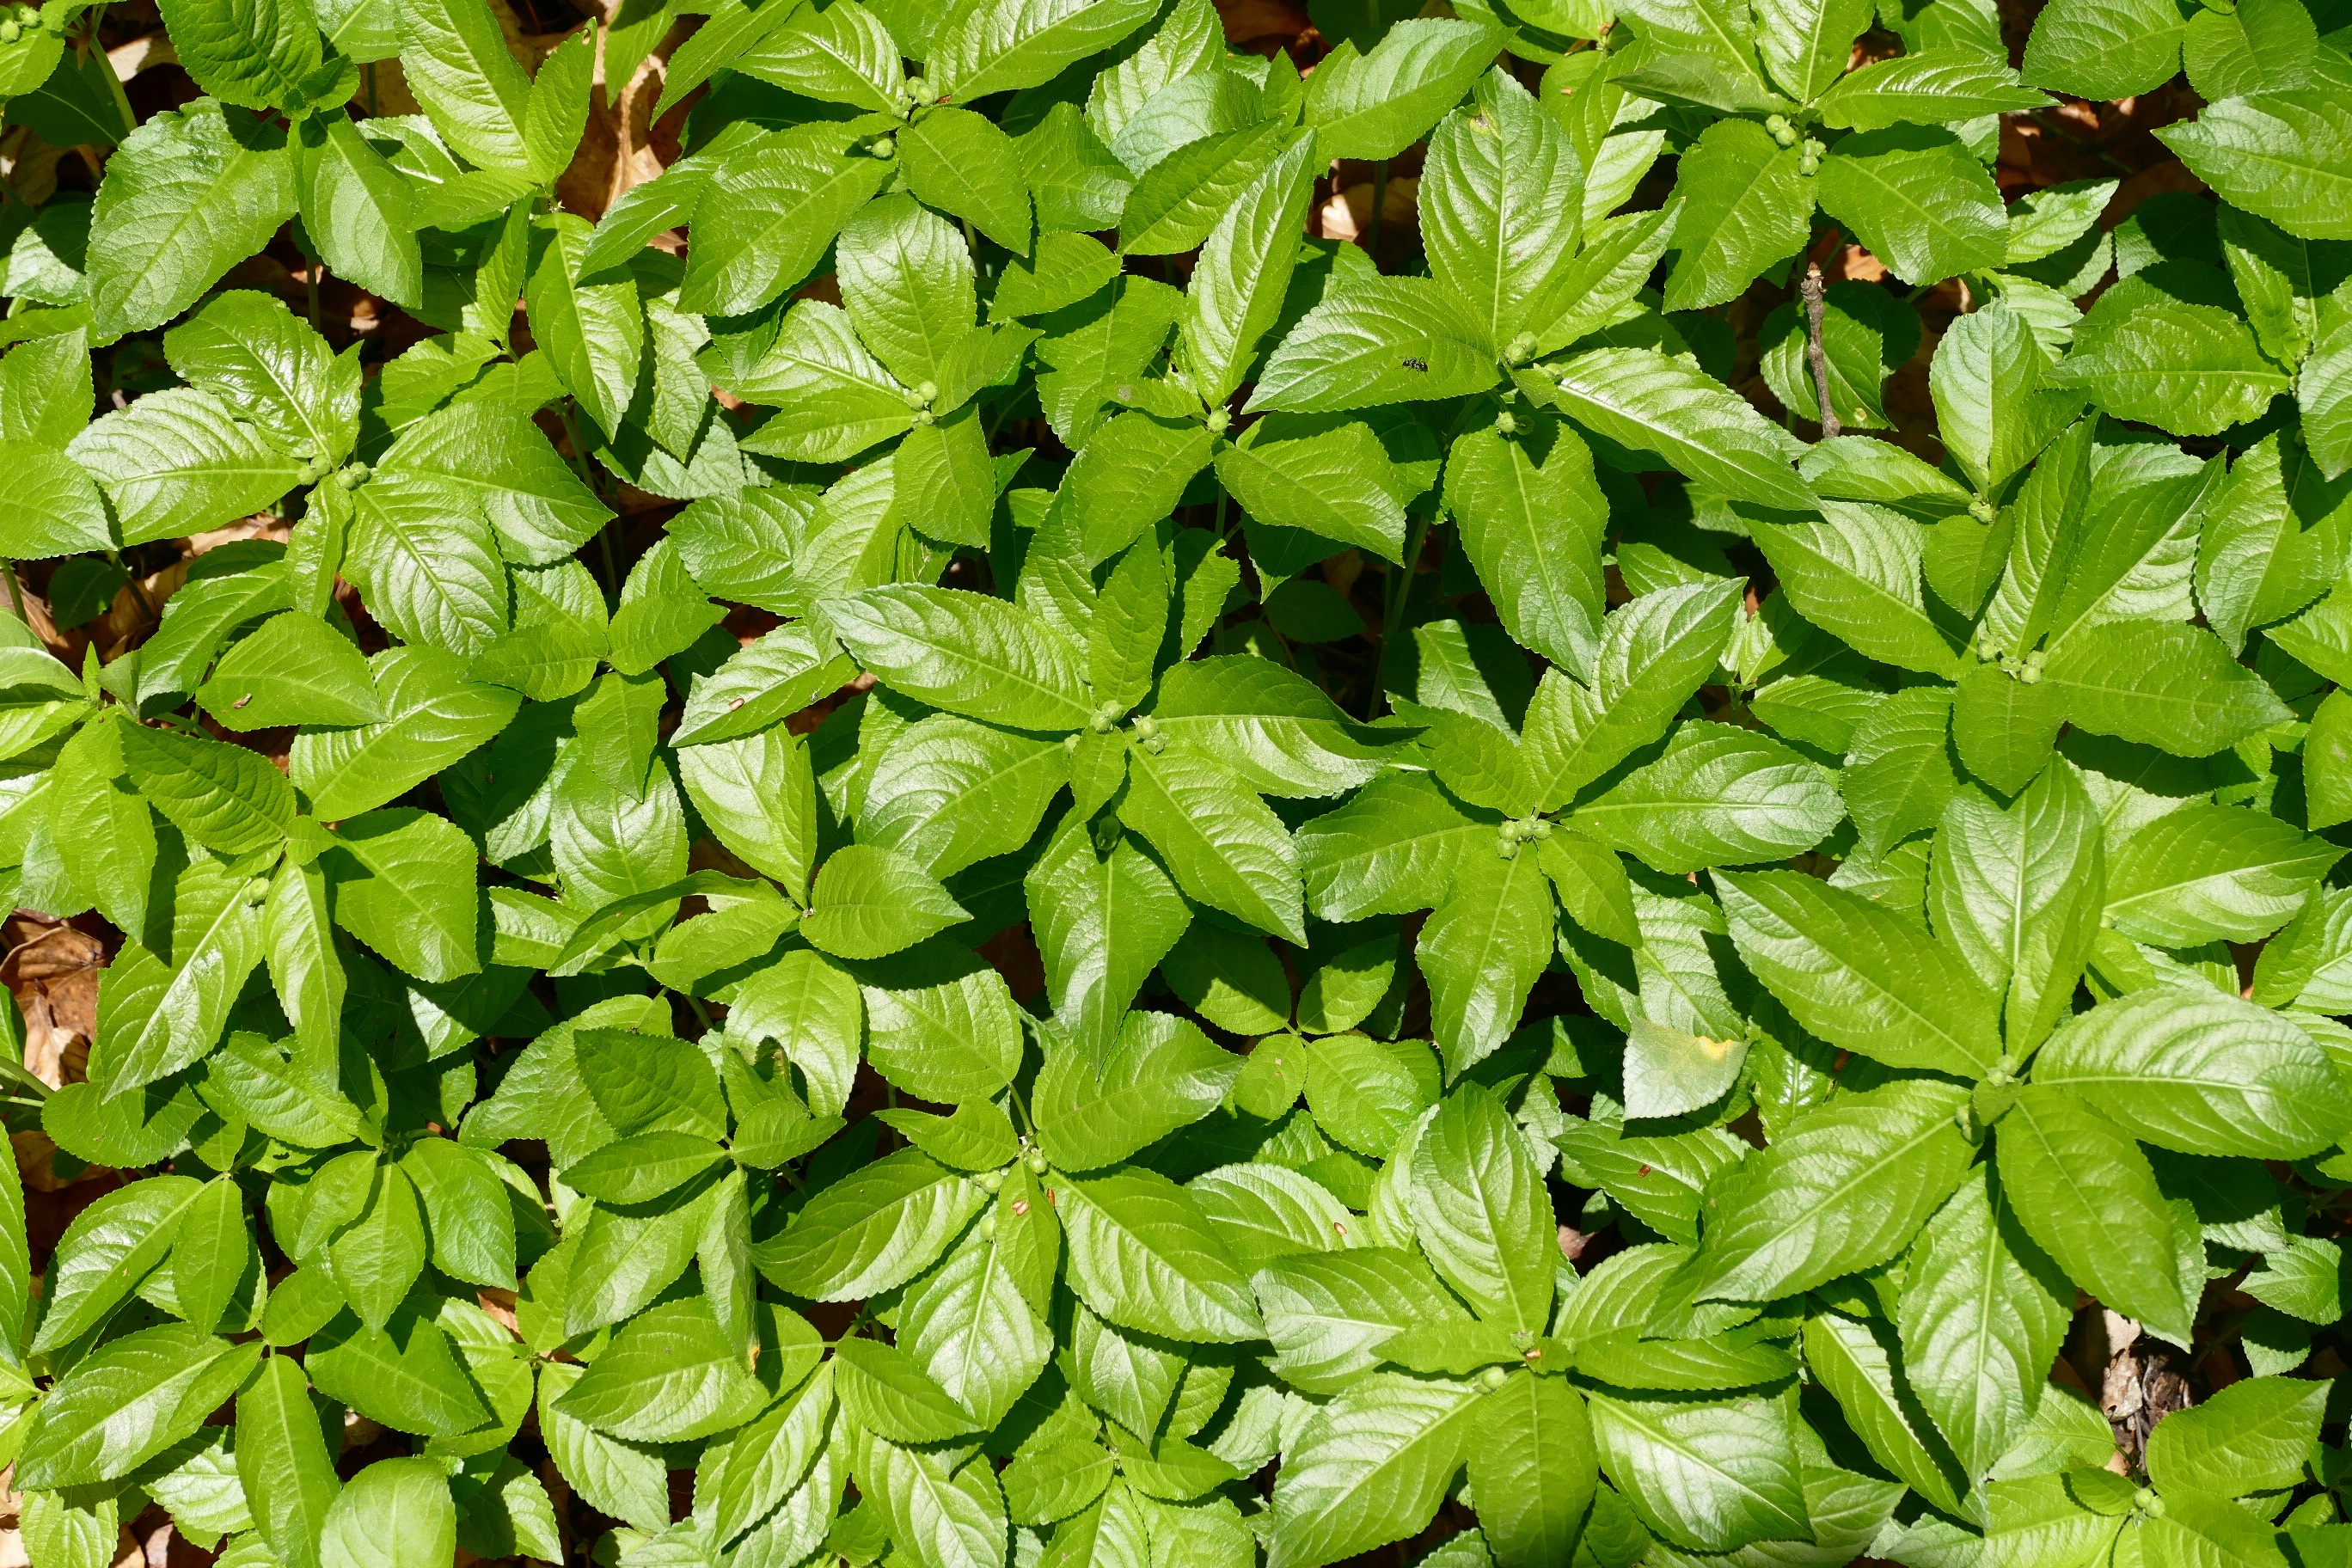
nature, plant, leaf, flower, summer, food, green, herb, produce, vegetable, leaves, shrub, groundcover, marjoram, true leaves, green leaf, flowering plant, overgrown green, annual plant, land plant